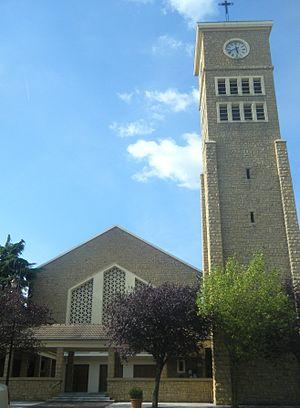
Hagondange est une ville du Nord-Est de la France située dans le département de la Moselle entre Thionville et Metz.